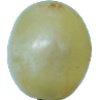
Label: Grape White 1